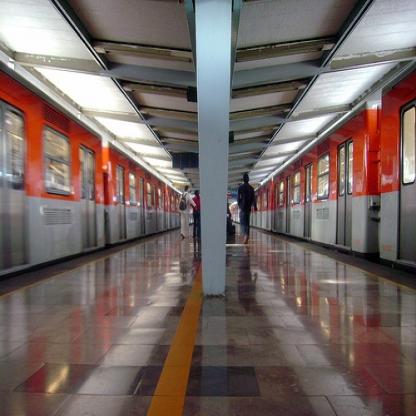
Scene: Indoor